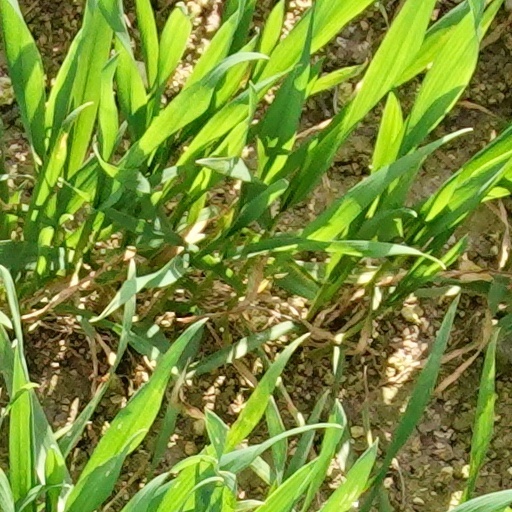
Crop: wheat